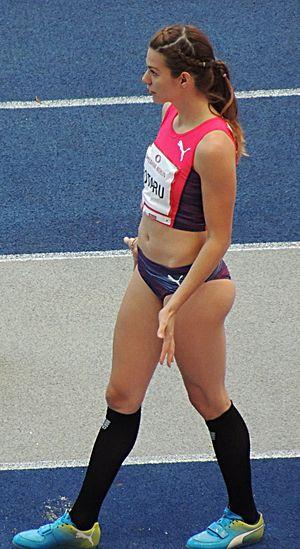
Alina Rotaru est une athlète roumaine, spécialiste du saut en longueur.